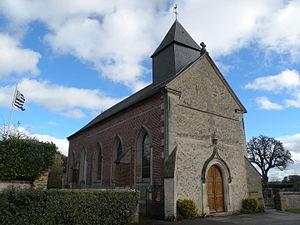
Novillers-les-Cailloux église
Novillers est une commune française située dans le département de l'Oise en région Hauts-de-France.